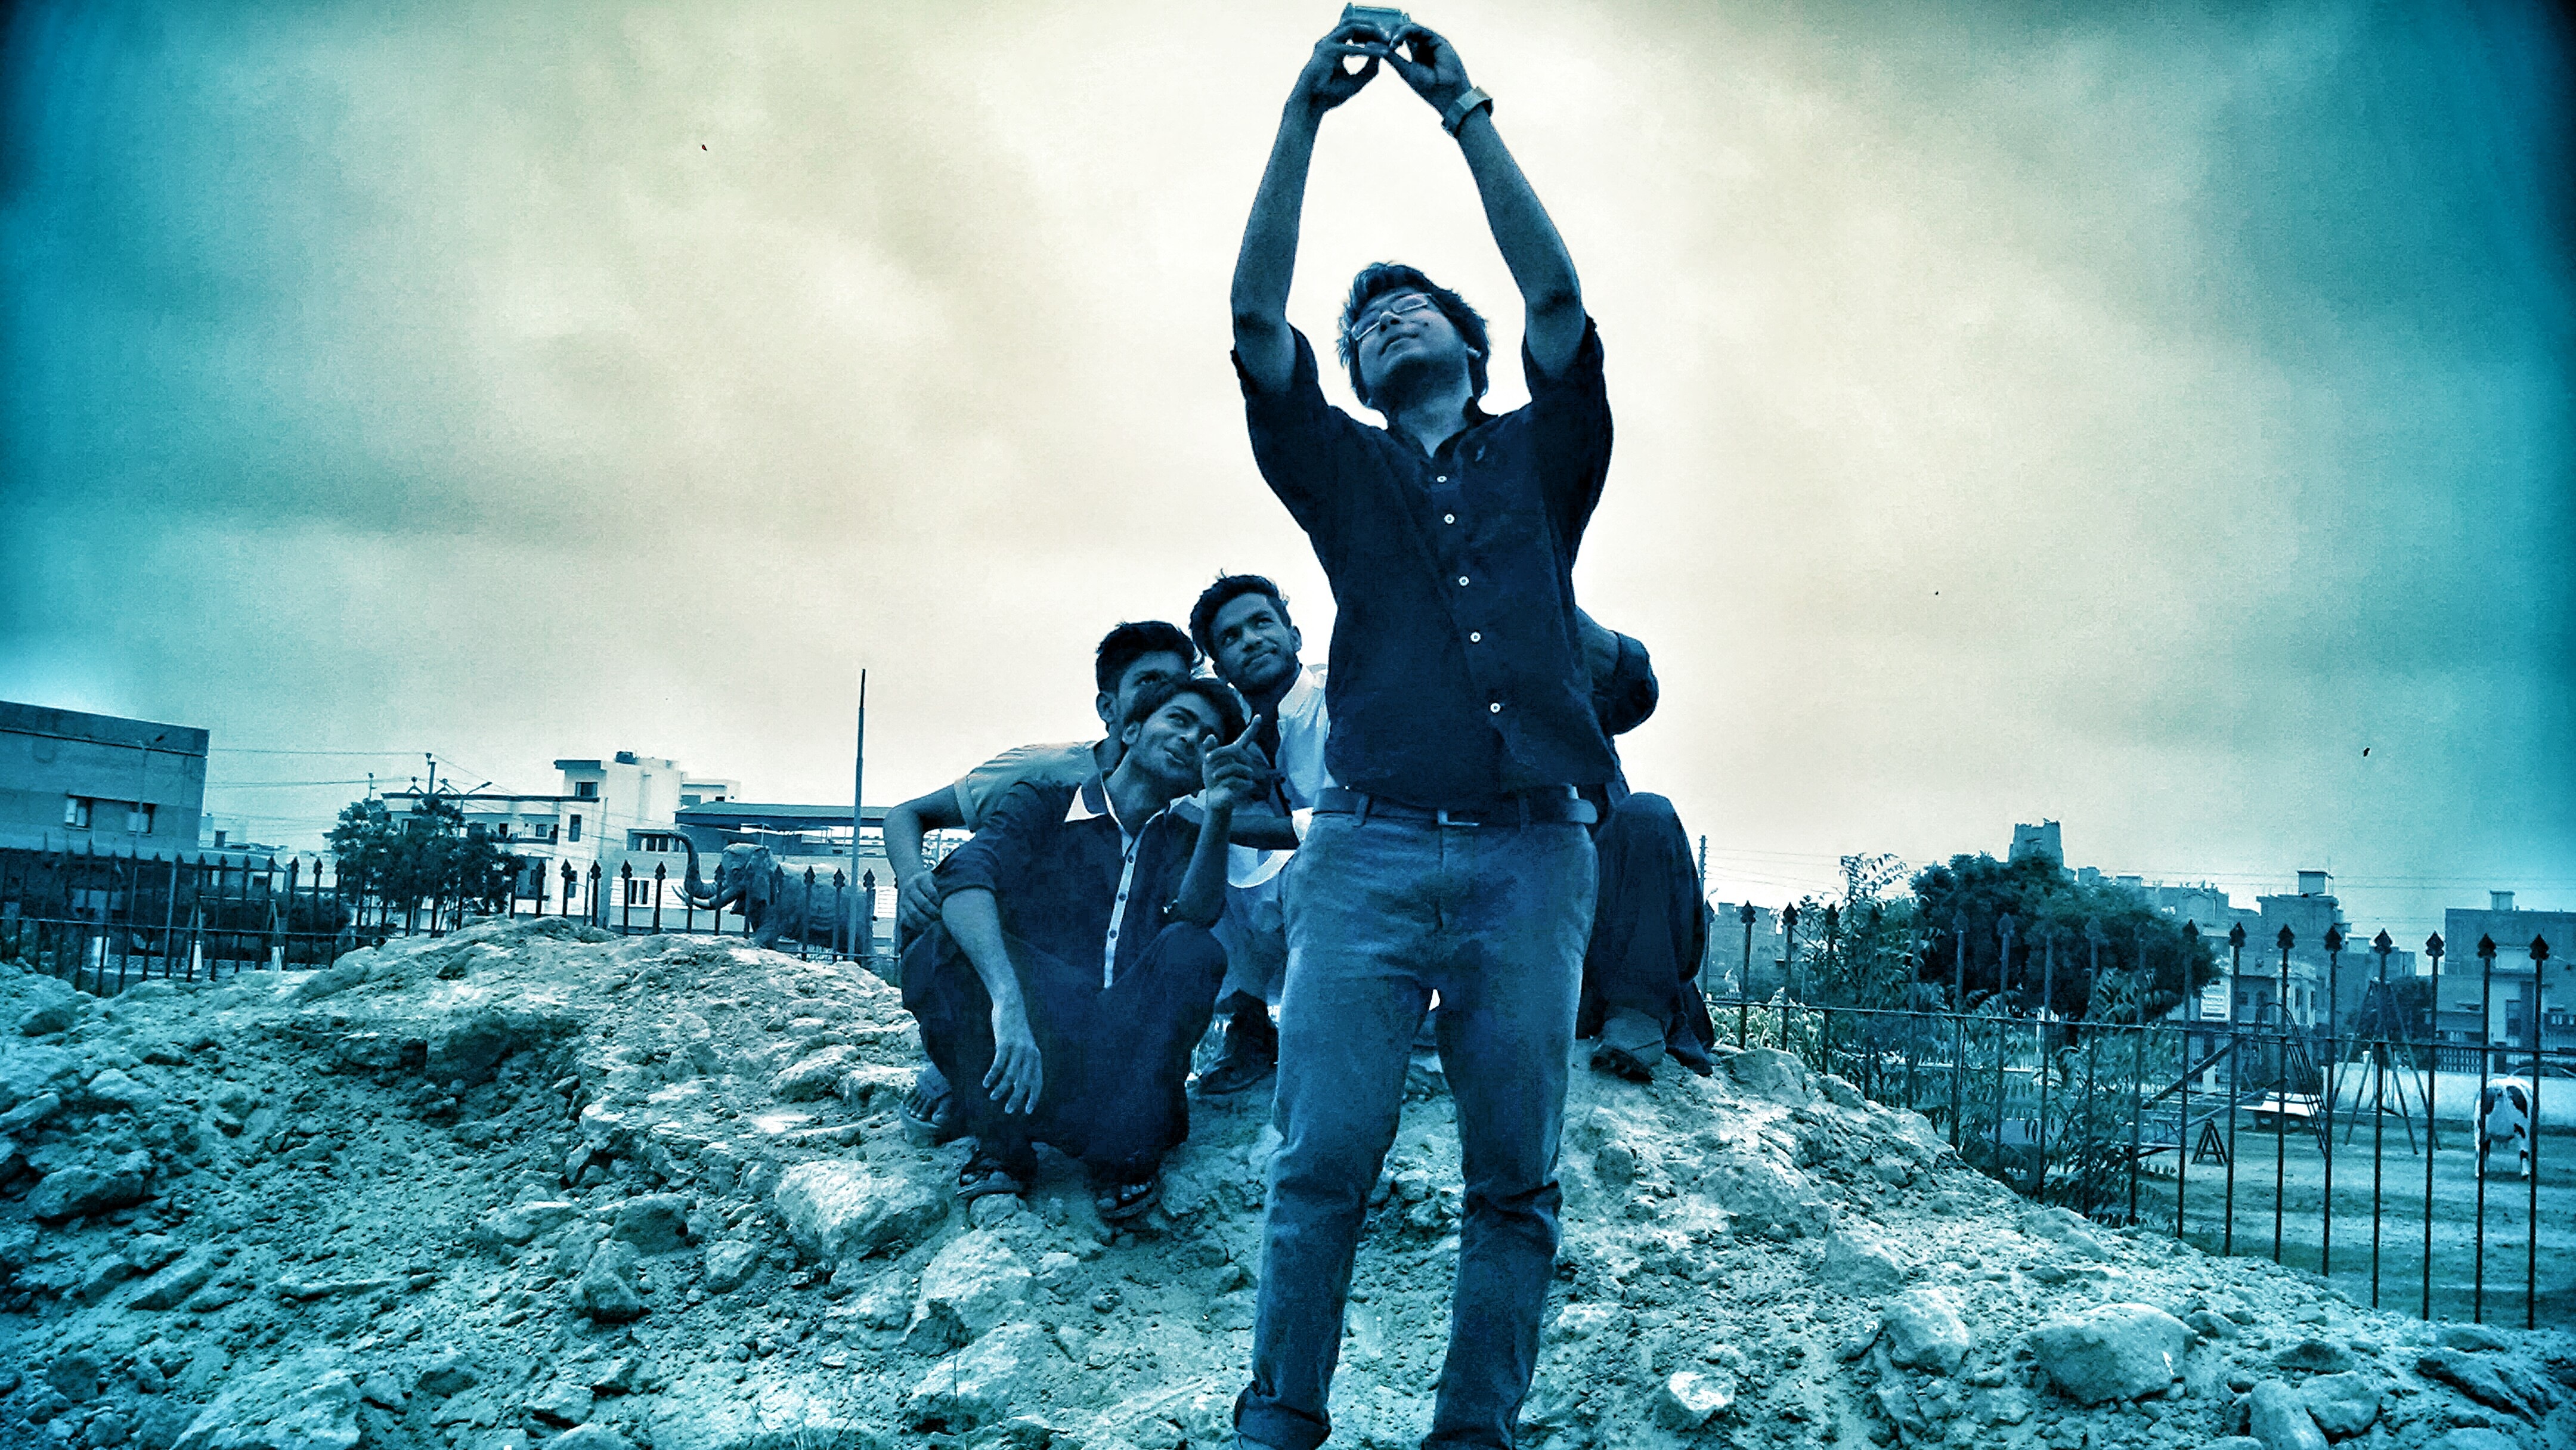
winter, photography, blue, photograph, image, screenshot, atmosphere of earth, computer wallpaper